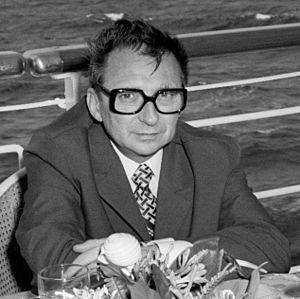
Ion Mihai Pacepa est le fonctionnaire le plus haut placé des services d'espionnage de l'ancien bloc soviétique à avoir jamais fait défection. Après sa défection en juillet 1978, il est devenu citoyen américain.